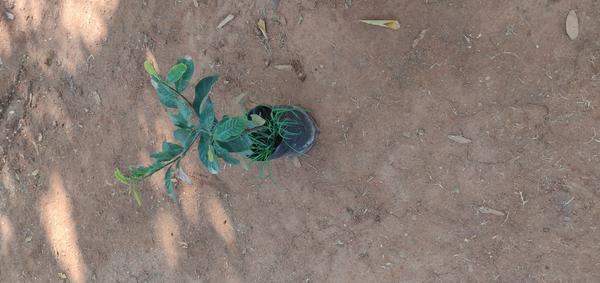
Plant: Mango